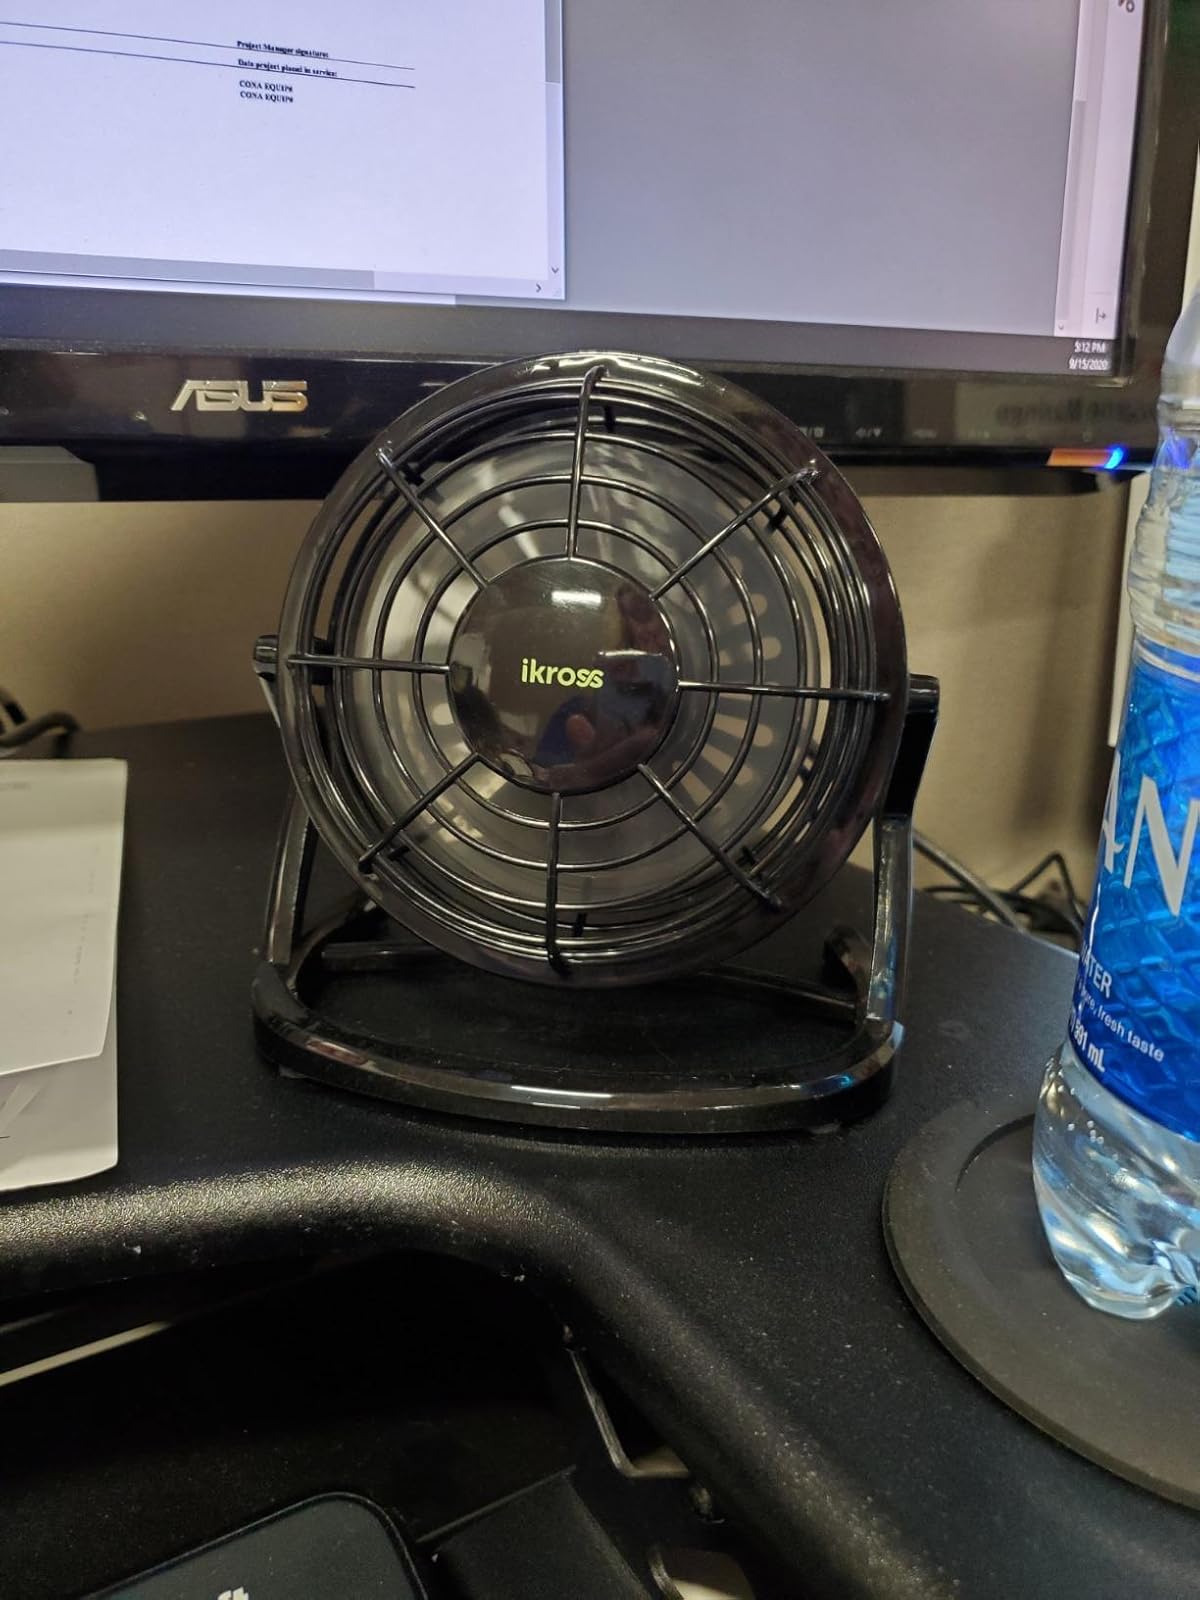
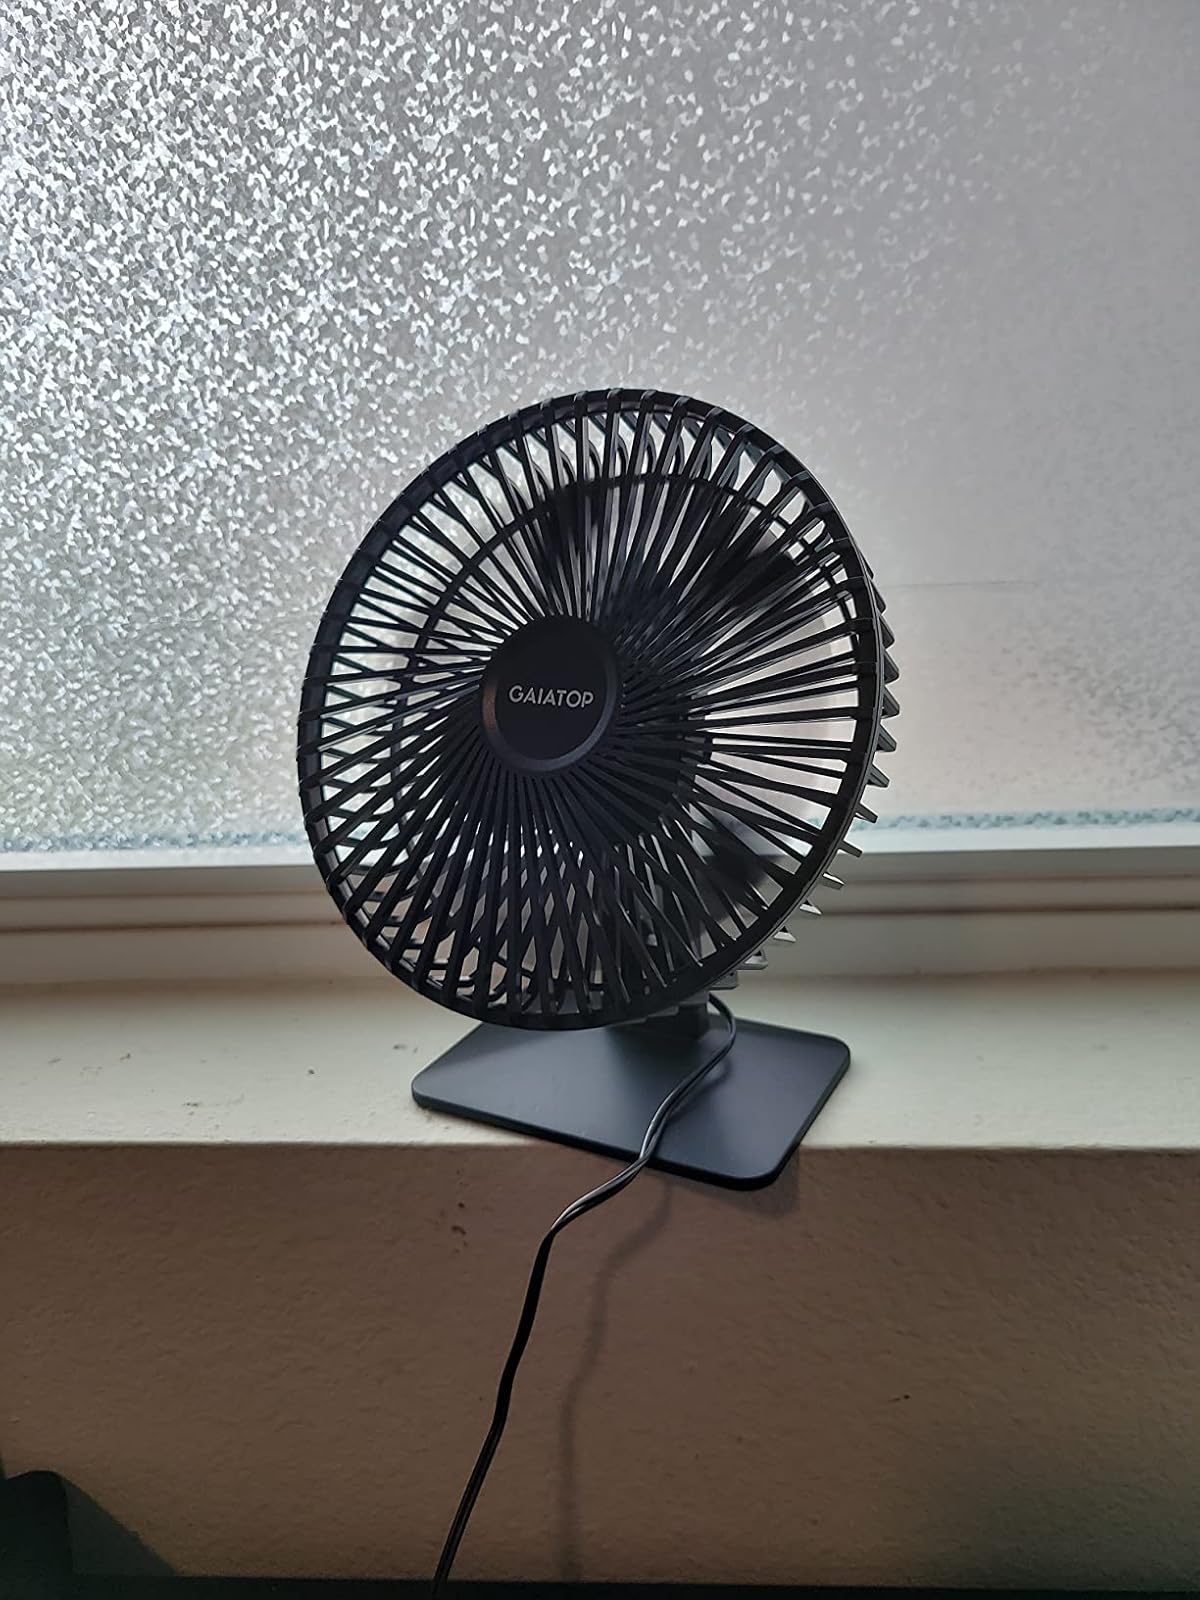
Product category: fan
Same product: no